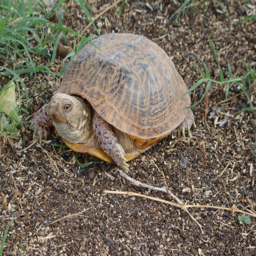
person , the visitor to our backyard .